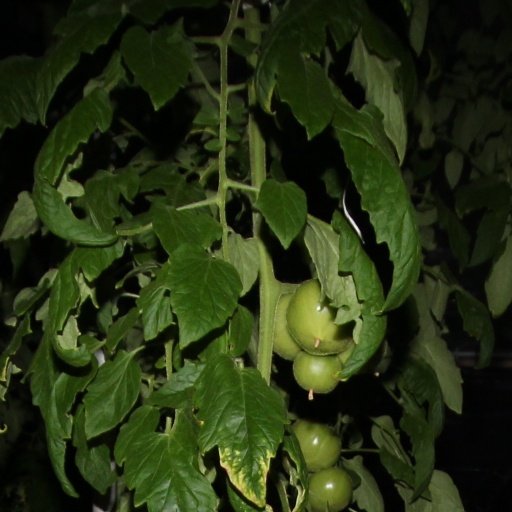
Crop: tomato